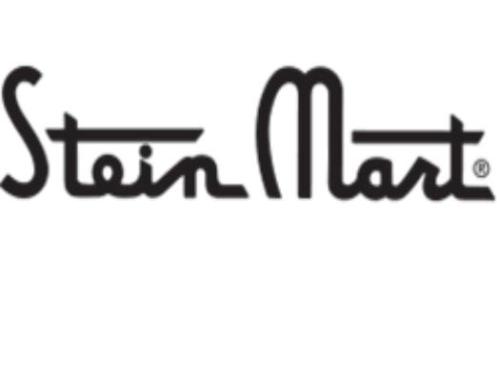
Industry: Others